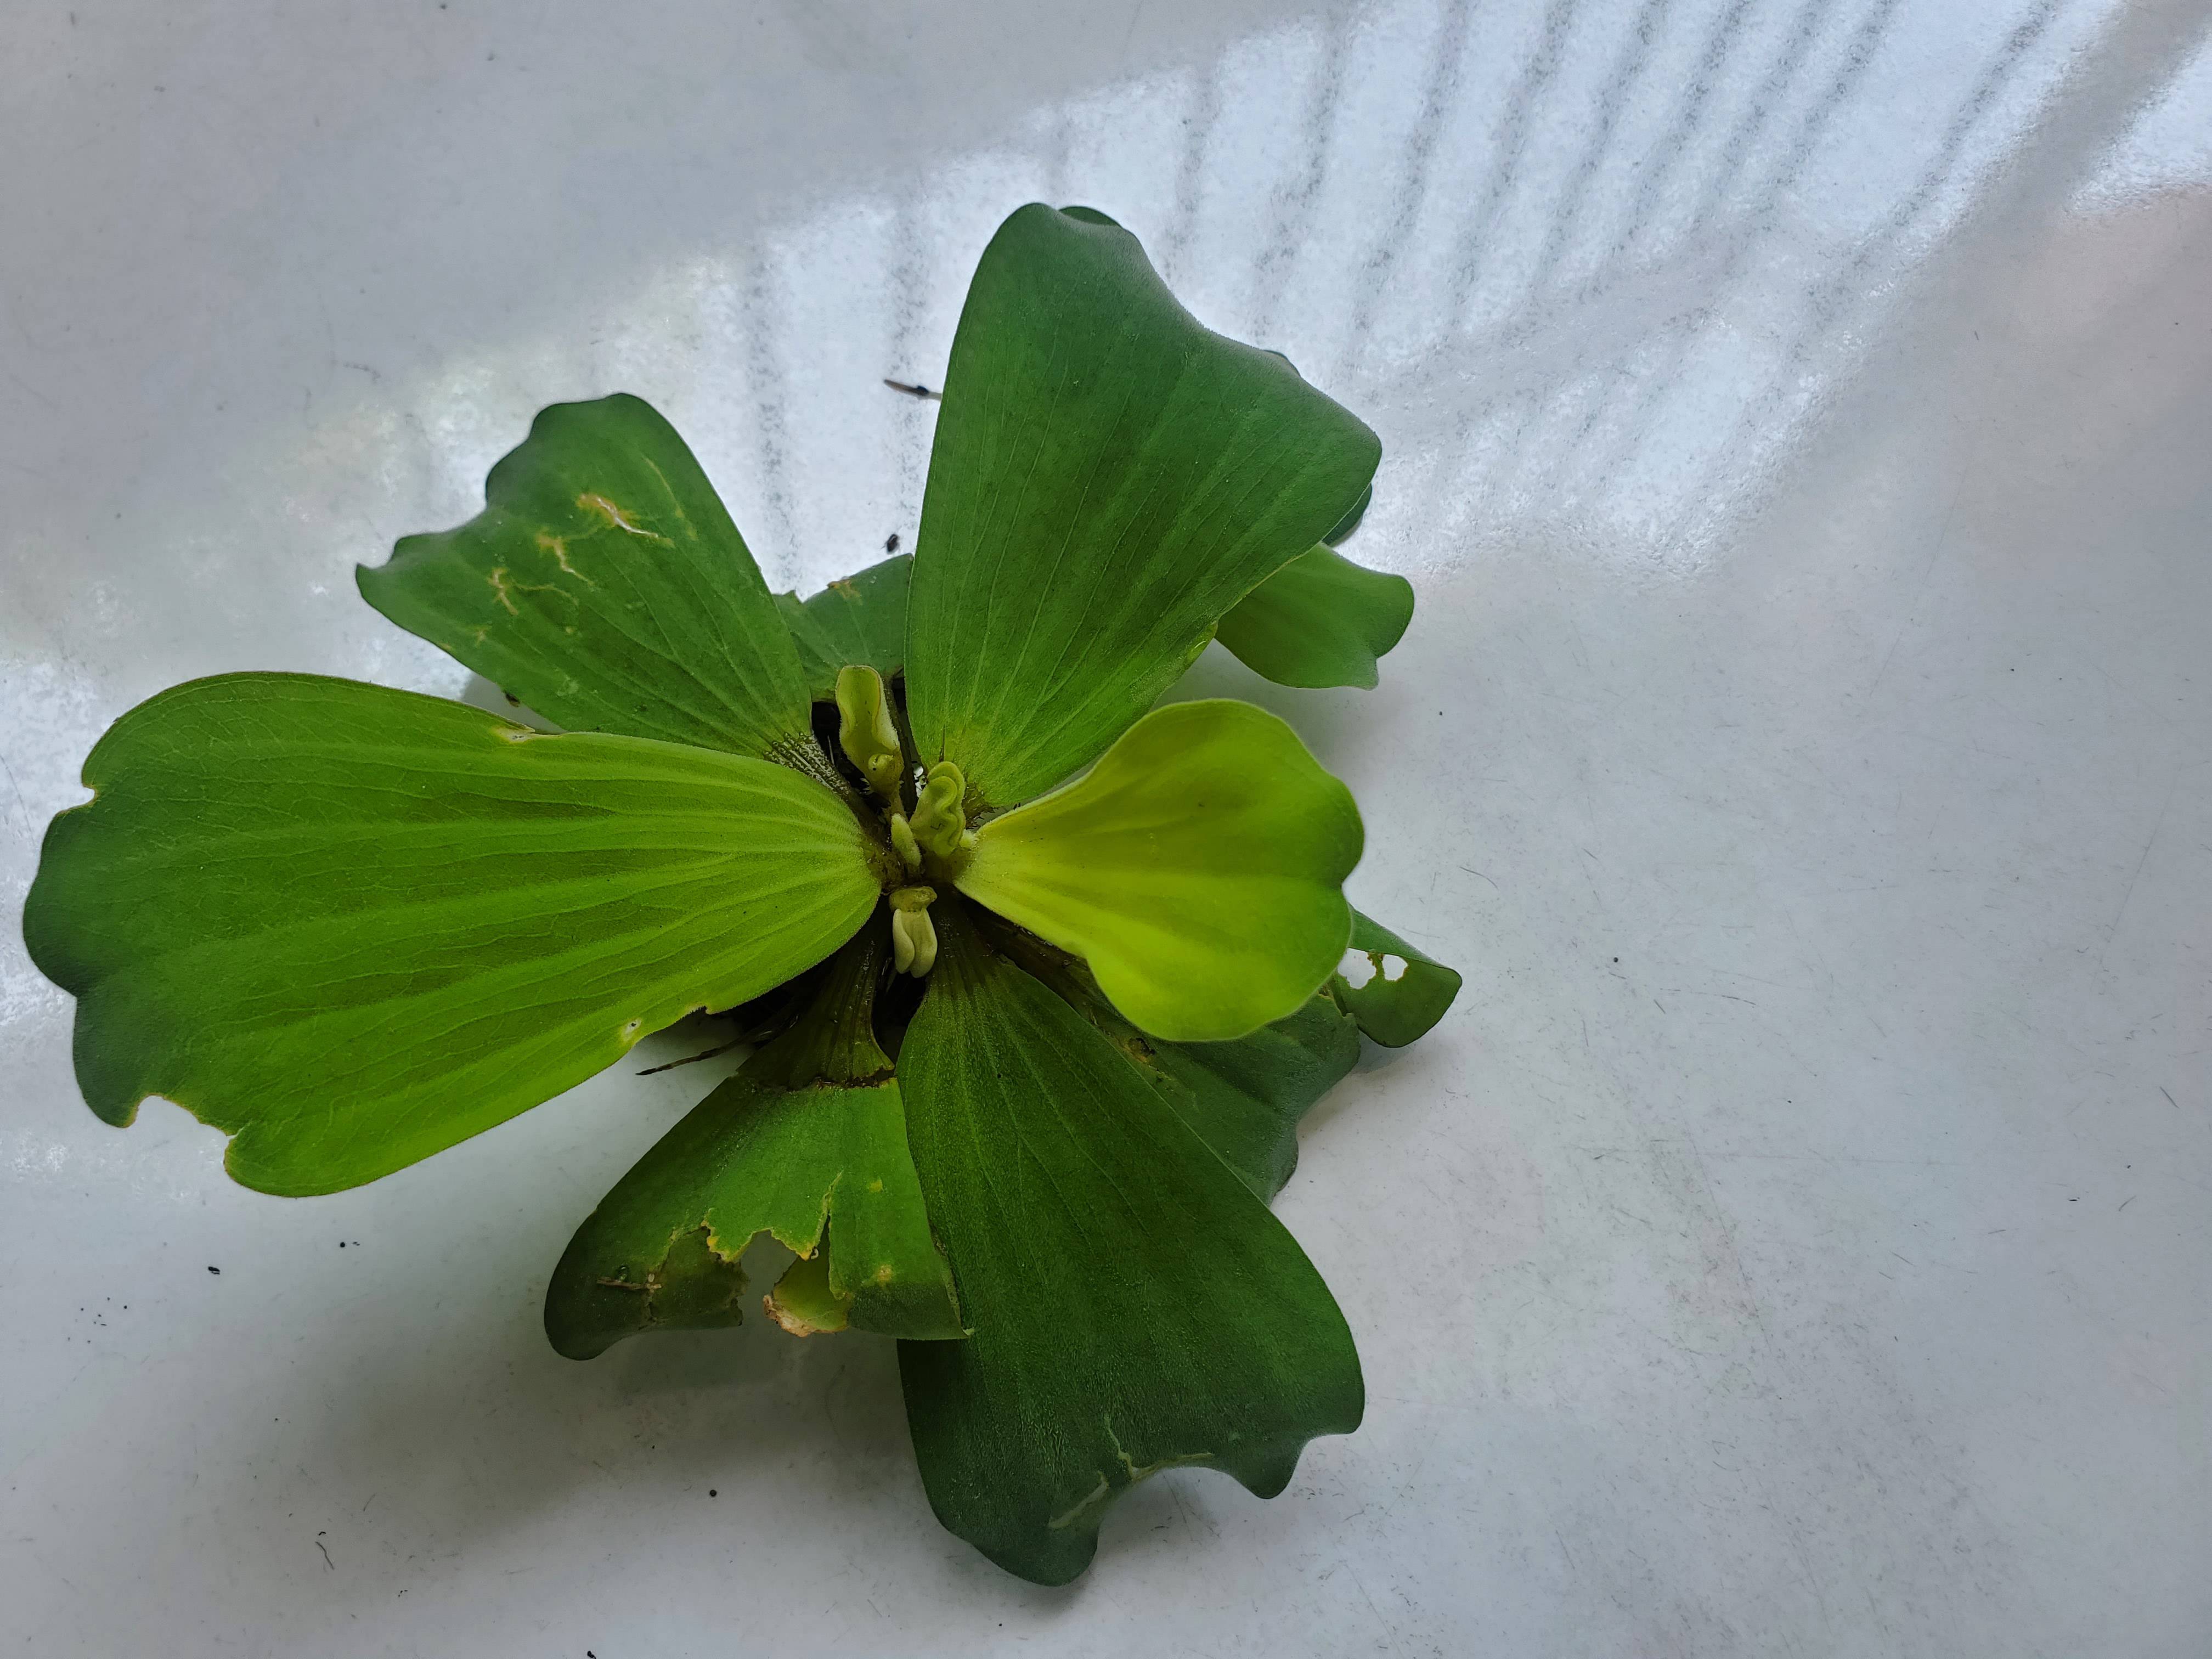
Species: Water Lettuce (Pistia stratiotes)